1994 Indianapolis 500

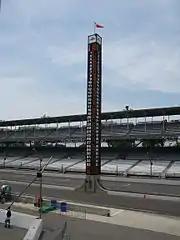
The new Pylon, which stood from 1994 to 2014.

Dick Simon Racing cars of Lyn St. James, Raul Boesel, Hiro Matsushita, Dennis Vitolo, Hideshi Matsuda and Tero Palmroth were the first cars out on the track, creating a "Flying V" formation.